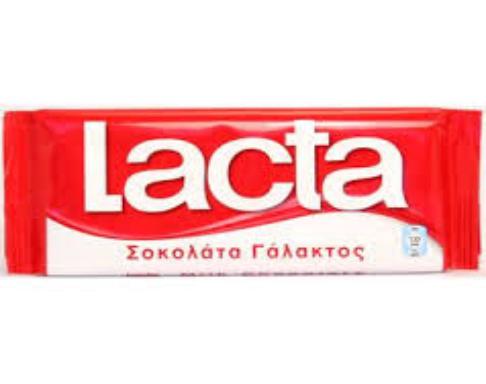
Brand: Lacta
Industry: Food